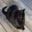
Label: cat